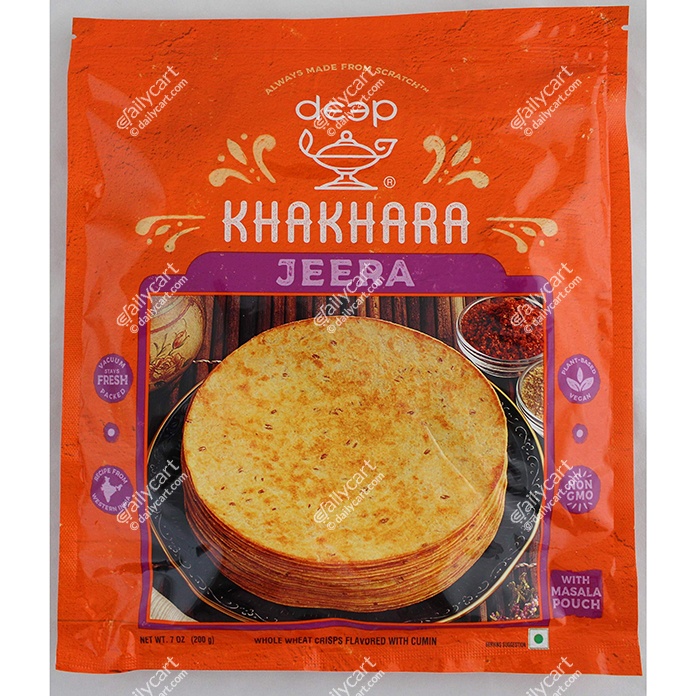
Deep Jeera Khakhara, 200 g
Brand: Deep
Category: Food, Beverages & Tobacco > Food Items > Snack Foods > Crackers